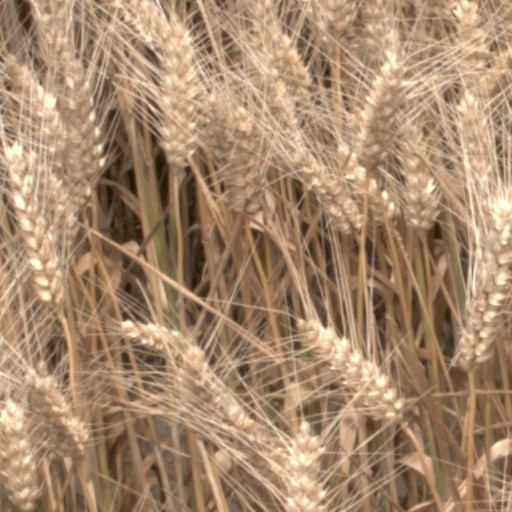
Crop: wheat